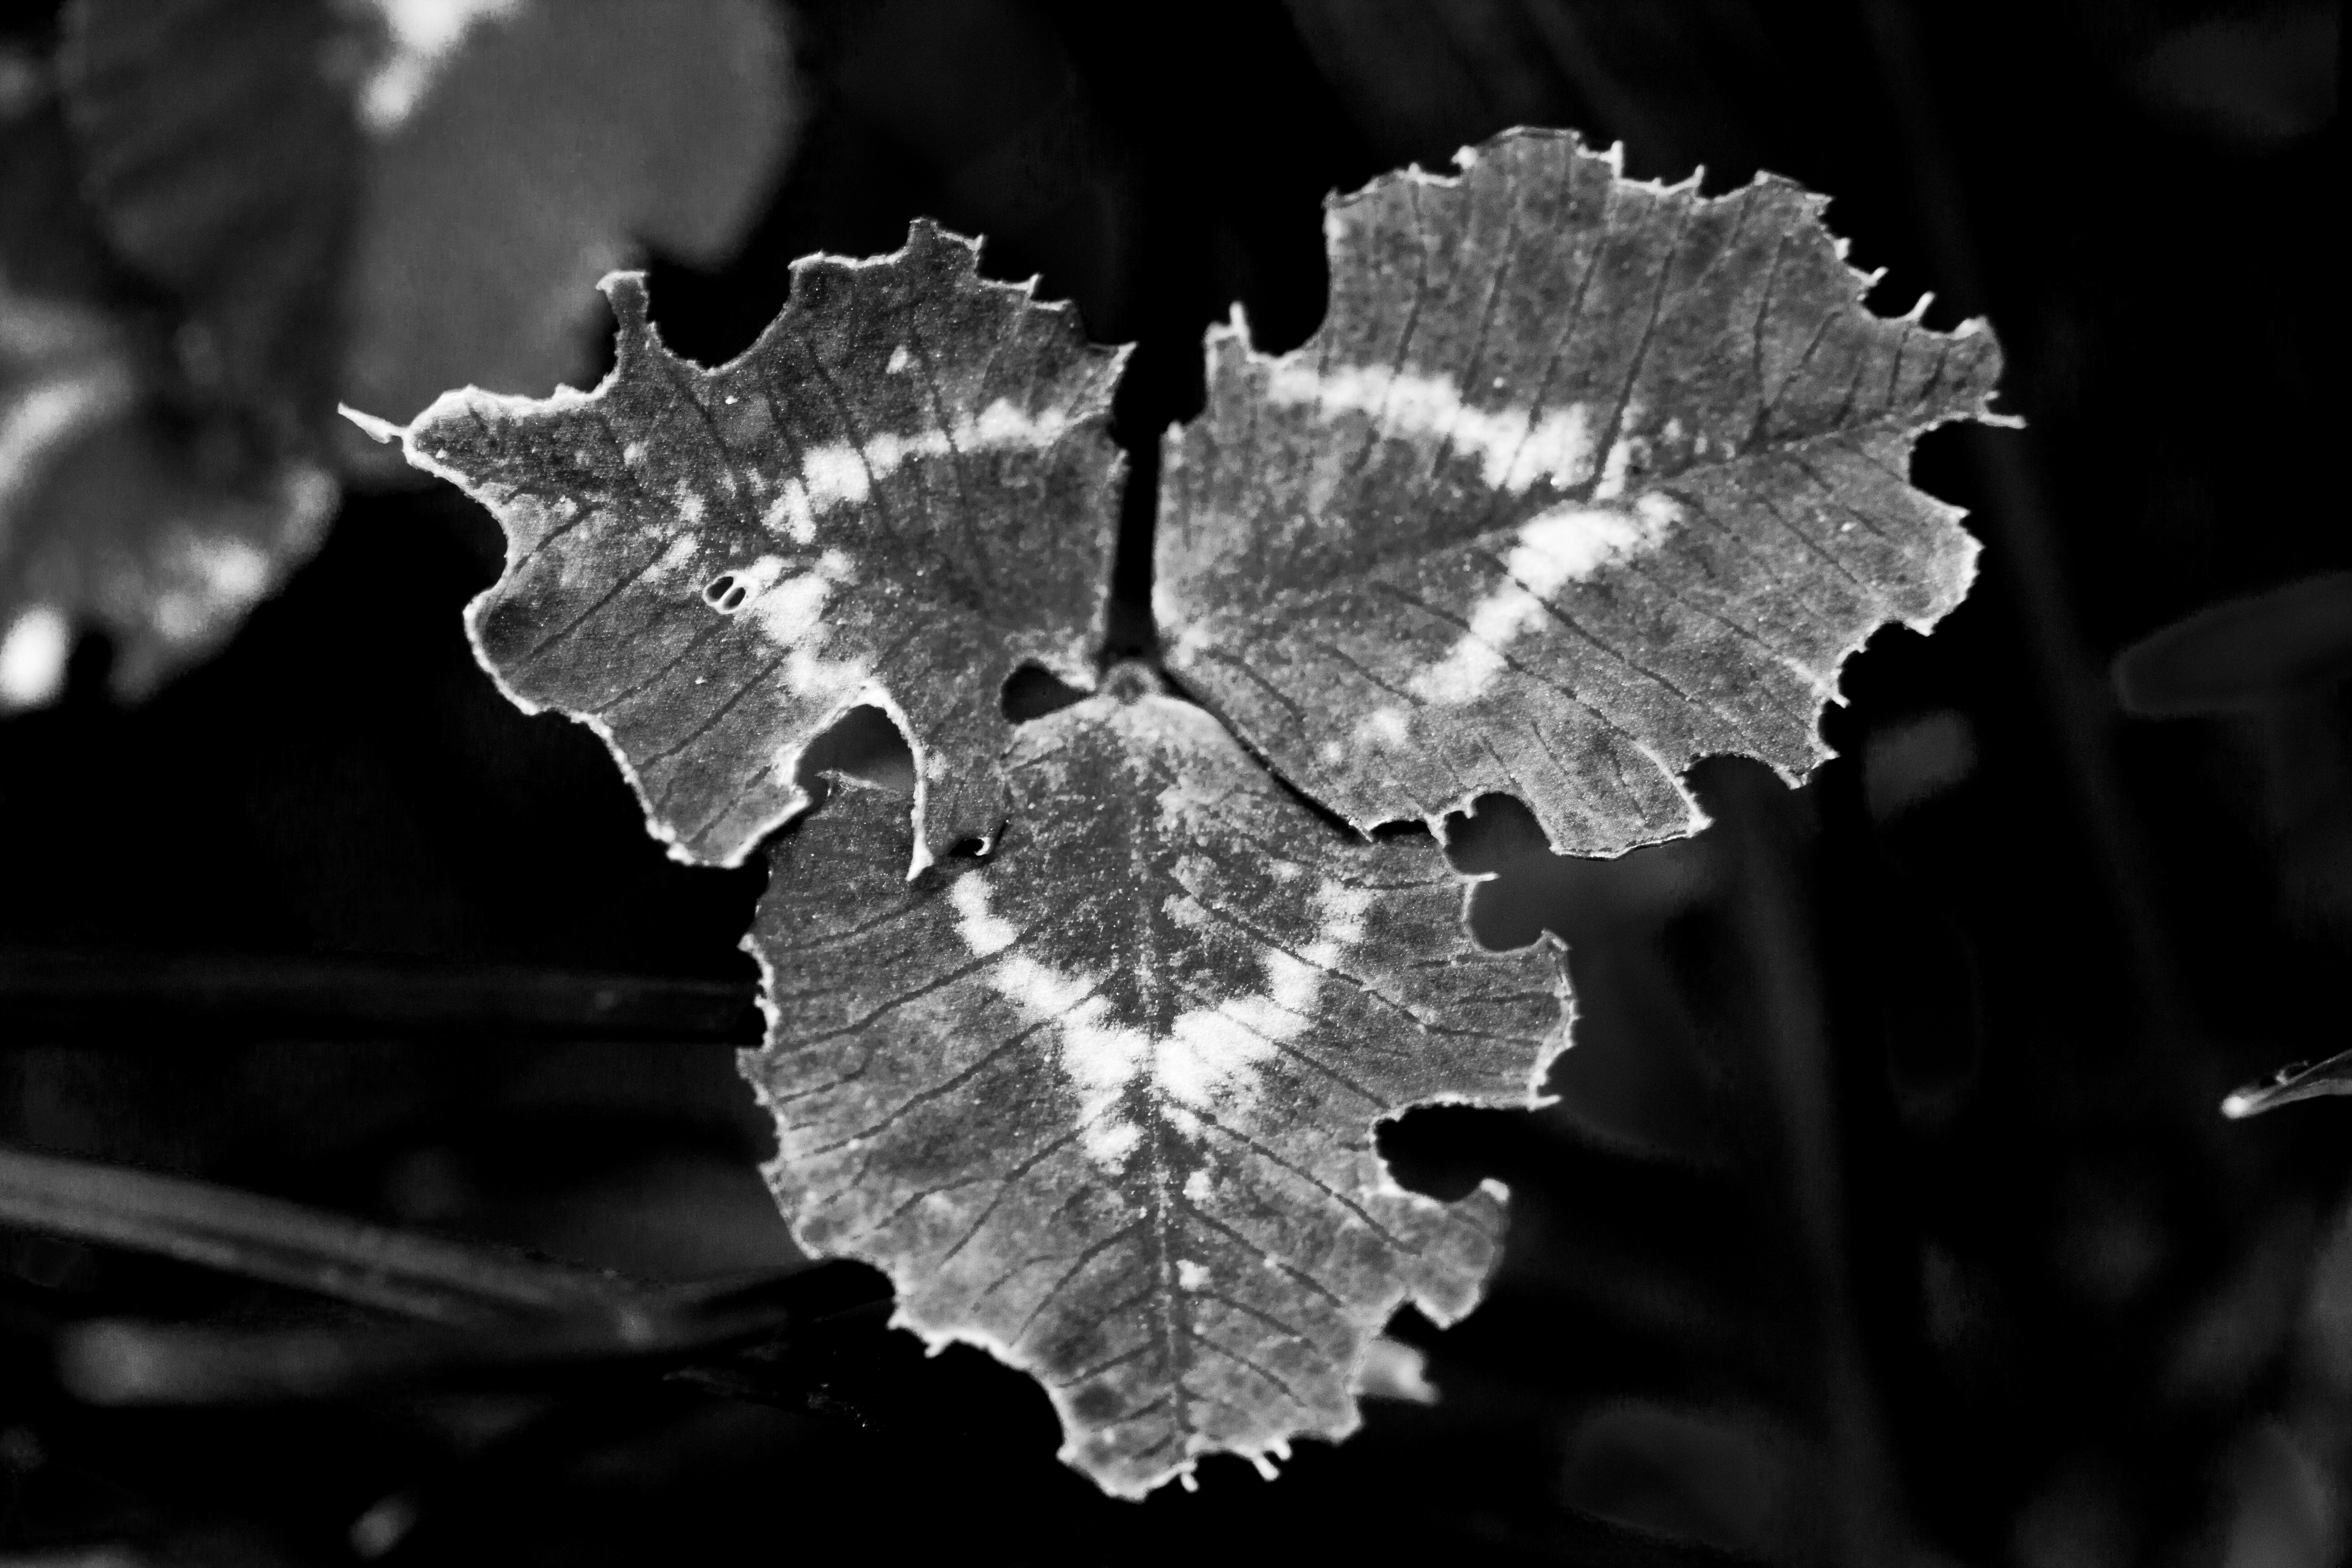
tree, nature, branch, black and white, plant, photography, leaf, flower, petal, frost, darkness, black, monochrome, flora, close up, uk, peterborough, macro photography, monochrome photography